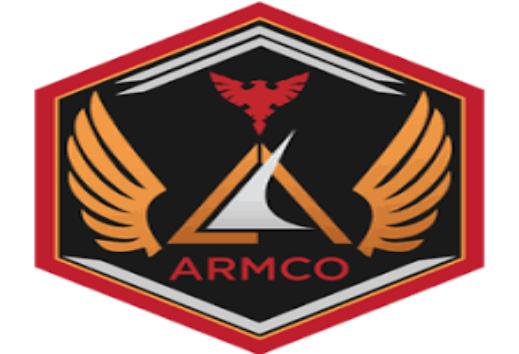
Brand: Armco
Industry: Others